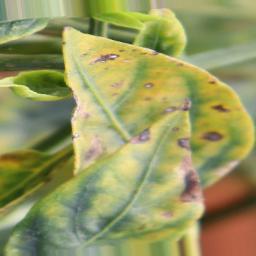
Label: nutritional